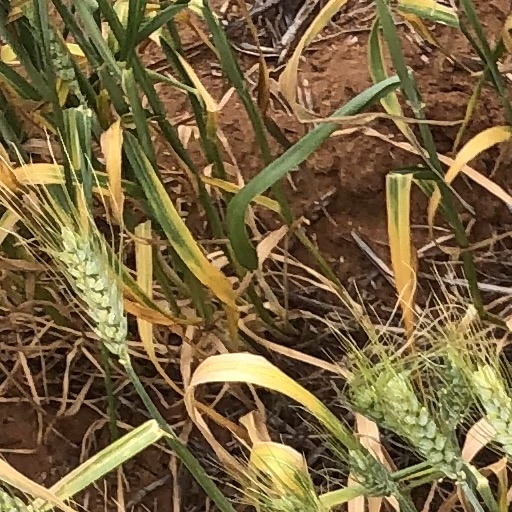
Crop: wheat